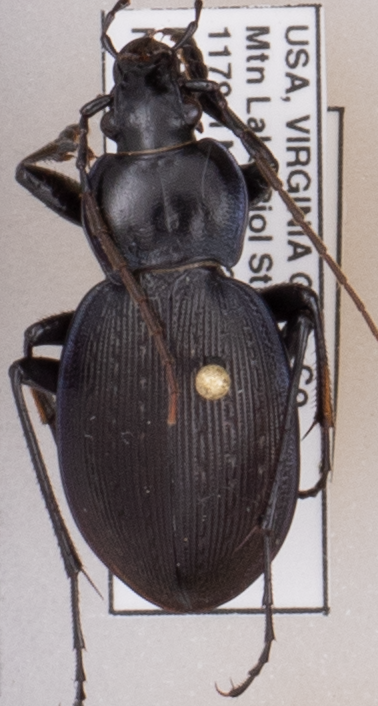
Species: Carabus goryi
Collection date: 2018-09-25
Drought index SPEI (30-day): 1.594
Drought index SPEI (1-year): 1.69
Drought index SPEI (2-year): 1.594